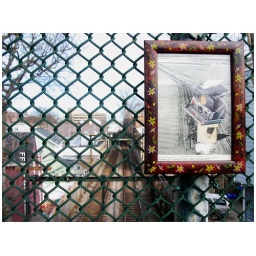
collage on book page in found happy frame / left on train overpass fence / 5x7in / 2010